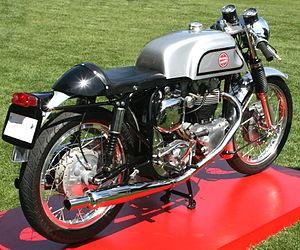
Monterey Car Week est une semaine d'août au cours de laquelle un certain nombre d'événements liés à l'automobile se déroulent à Monterey et dans les environs, en Californie.